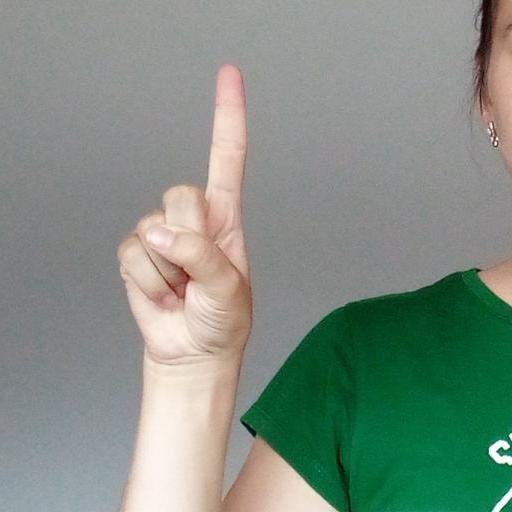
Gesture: one